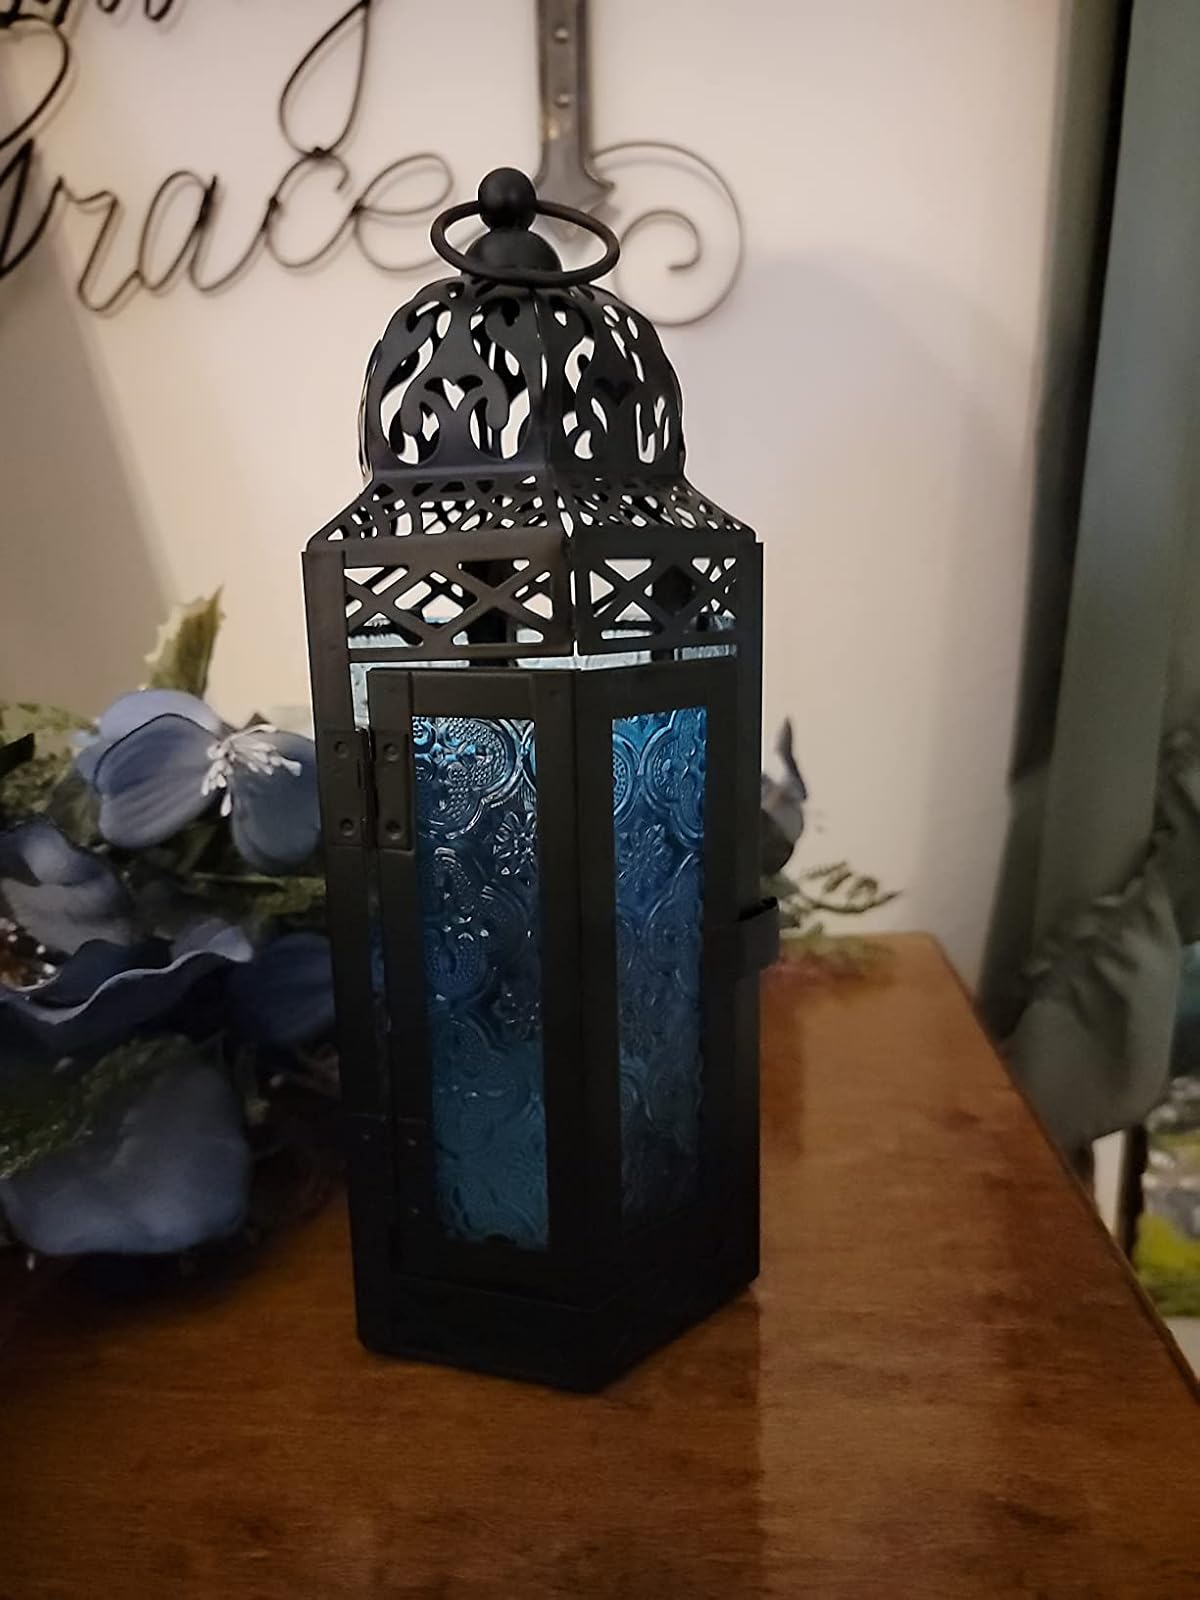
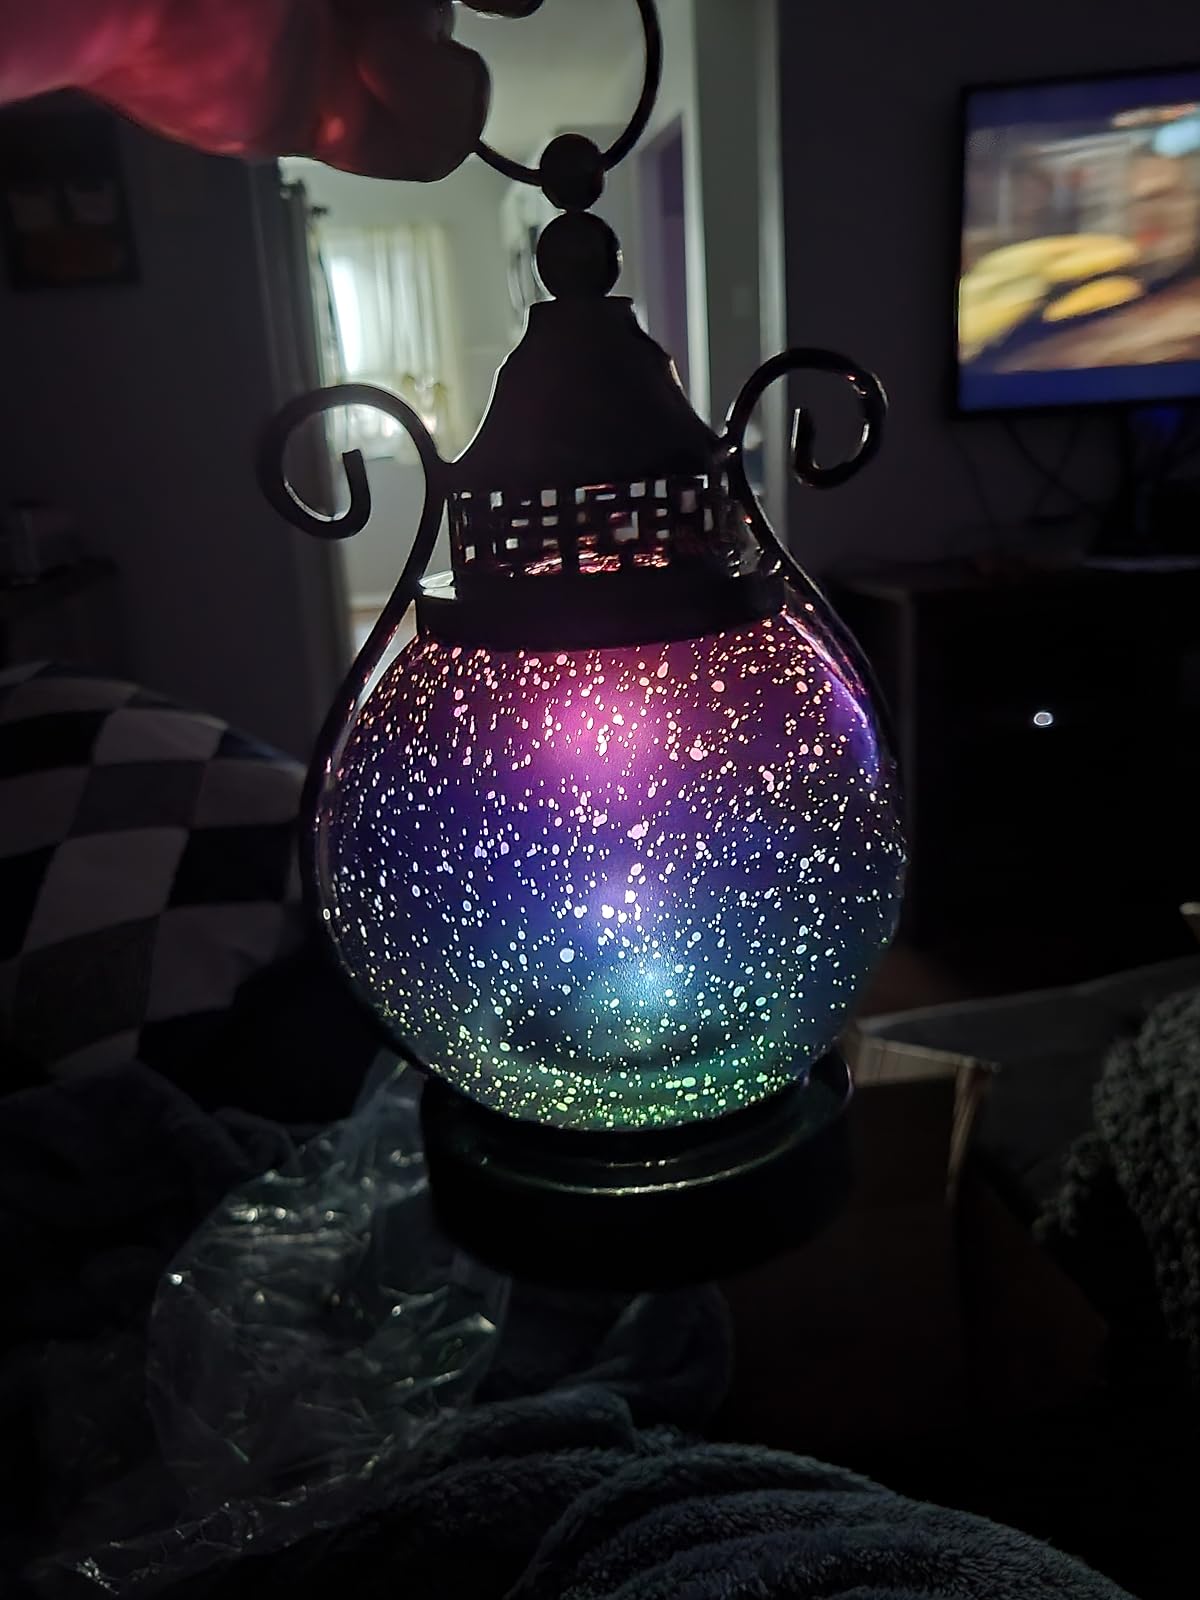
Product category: lantern
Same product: no